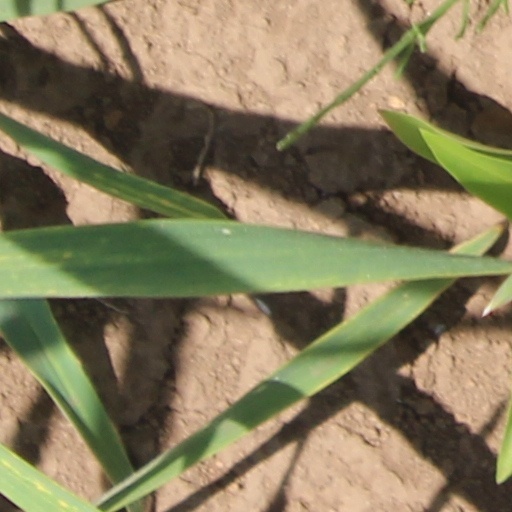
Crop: wheat